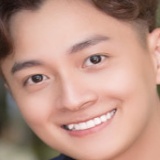
ca sĩ Ngô Kiến Huy